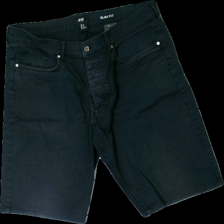
View: front
Type: Shorts
Category: Men
Brand: H&M
Colors: Black
Material: 77% cotton 23% viscose
Cut: Regular
Size: 34
Season: Summer
Trend: Denim
Stains: Major
Smell: Major
Damage location: top center
Damage 2: fläckar
Damage 2 location: middle center
Price range: <50
Recommended usage: Export
Description: svarta jeans shorts, luktar fuktigt, fläckar bak
Comment: luktar fuktigt